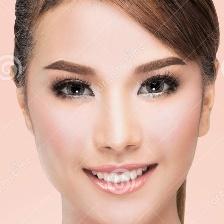
Label: faces